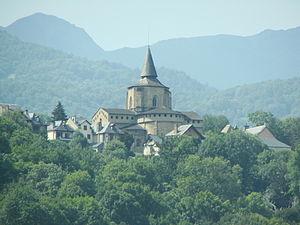
Abbaye de Saint-Savin, commune de Saint-Savin dans les Hautes-Pyrénées (France)
Cet article recense les monuments historiques de France classés en 1840, la première protection de ce type dans le pays.